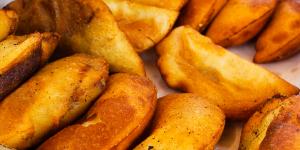
empanadas colombianas